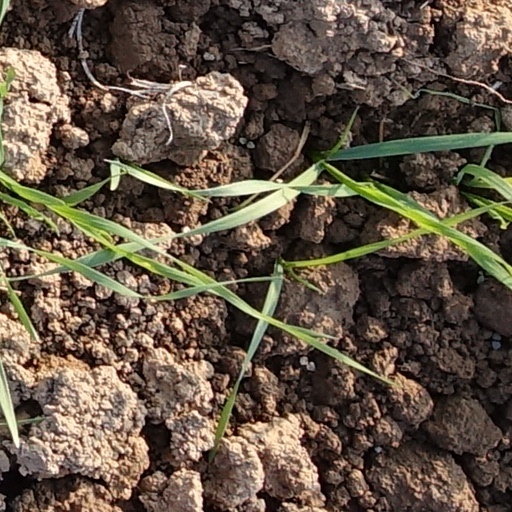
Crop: wheat